Bal Gangadhar Tilak

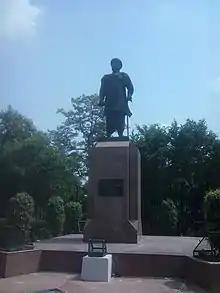
Statue of Tilak near Supreme Court of Delhi

Tilak developed diabetes during his sentence in Mandalay prison. This and the general ordeal of prison life had mellowed him at his release on 16 June 1914. When World War I started in August of that year, Tilak cabled the King-Emperor George V of his support and turned his oratory to find new recruits for war efforts. He welcomed The Indian Councils Act, popularly known as Minto-Morley Reforms, which had been passed by British Parliament in May 1909, terming it as "a marked increase of confidence between the Rulers and the Ruled". It was his conviction that acts of violence actually diminished, rather than hastening, the pace of political reforms. He was eager for reconciliation with Congress and had abandoned his demand for direct action and settled for agitations "strictly by constitutional means" – a line that had long been advocated by his rival Gokhale. Tilak reunited with his fellow nationalists and rejoined the Indian National Congress during the Lucknow pact 1916. .